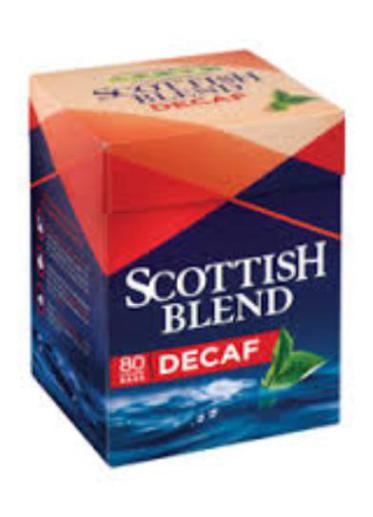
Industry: Food